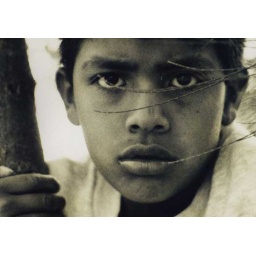
A boy who was in a program for street children.